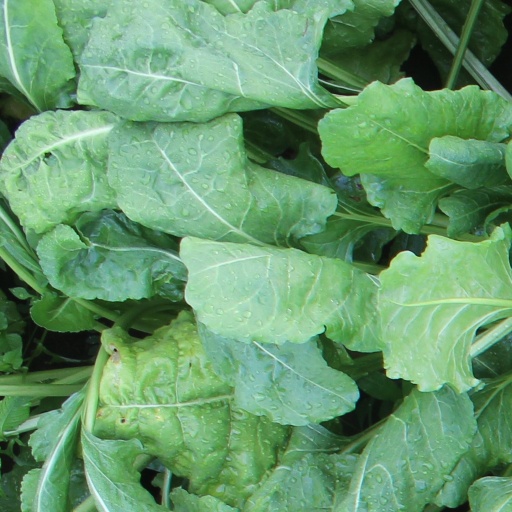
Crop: sugar beet